The Cassandra Complex (band)

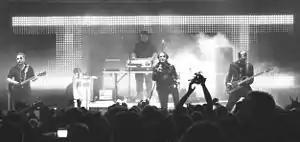
The Cassandra Complex in 2007

The Cassandra Complex are a British electronic rock group originally formed by Rodney Orpheus, Paul Dillon, and Andy Booth in 1980 in Leeds, England. The current line-up still features original members Orpheus, Dillon, and Booth, with the addition of part-time US musicians Chris Haskett and Mera Roberts.